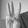
ASL letter: W